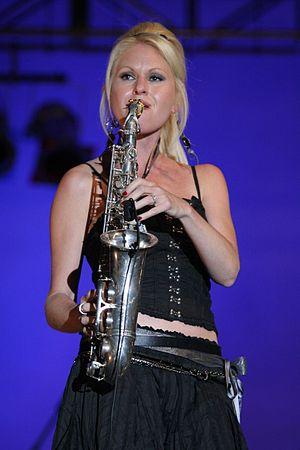
Mindi Abair, née le 31 mai 1969, est une saxophoniste et chanteuse américaine de smooth jazz, de pop-jazz et de pop. Toutefois, elle commence sa carrière en tant que musicienne pour des artistes de pop tels que les Backstreet Boys, Mandy Moore, Josh Groban ou Duran Duran, R&B comme The Gap Band ou Teena Marie, ou même pour le comique Adam Sandler. Mindi est aussi animatrice sur une radio américaine de l'émission smooth jazz, trip hop, lounge, ambient et downtempo Chill with Mindi Abair, qui a succédé à l'émission du même nom du trompettiste Chris Botti.